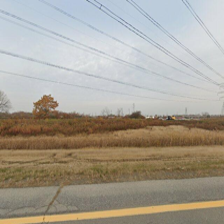
Label: streetView